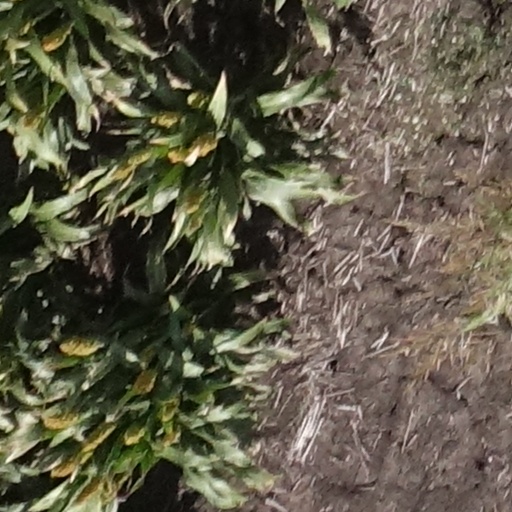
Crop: sorghum